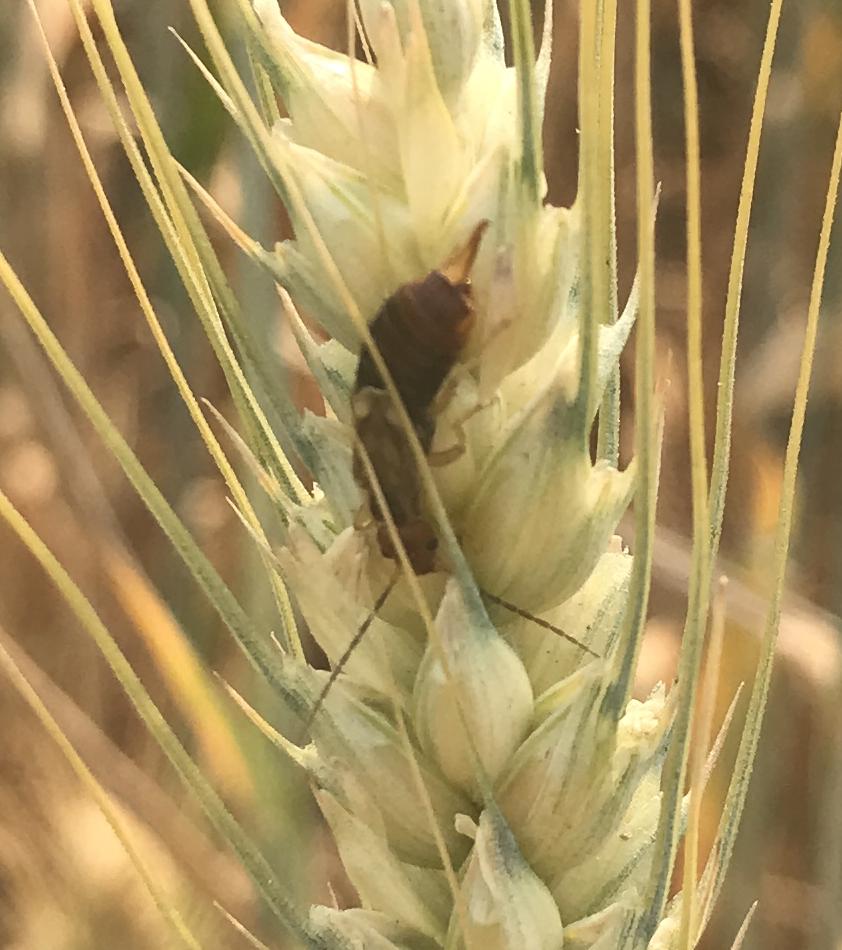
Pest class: predators